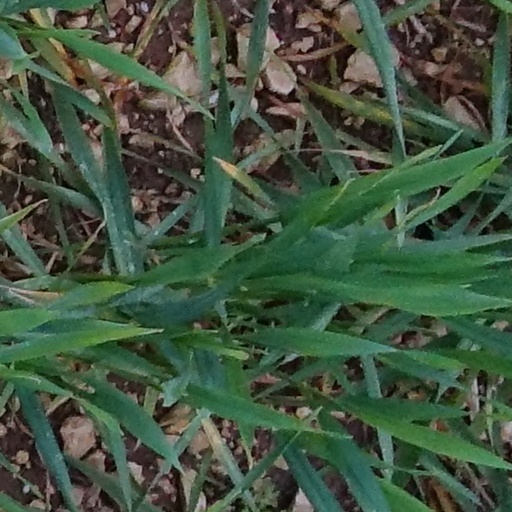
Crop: wheat